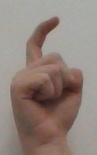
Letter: ra